Warmenhoven & Venderbos

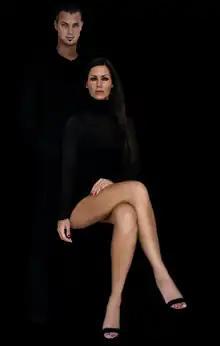
The two founders, Sascha Warmenhoven "(left)" and Babette Venderbos "(right)",

The Netherlands-based label is the partnership of Sascha Warmenhoven and Babette Venderbos. The two met while studying at the Academy of Fine Arts in Rotterdam. During their studies, the two pursued art and fashion. Sascha Warmenhoven, a native from the Netherlands but born in Germany, went on to work for major sportswear labels such as Falcon Sportwears and Spirito Sportivo after graduation. During his studies, he managed to garner internships with Walter Van Beirendonck and Dirk Van Saene.